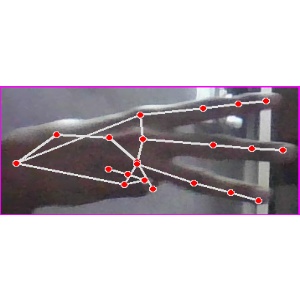
अक्षर: भ